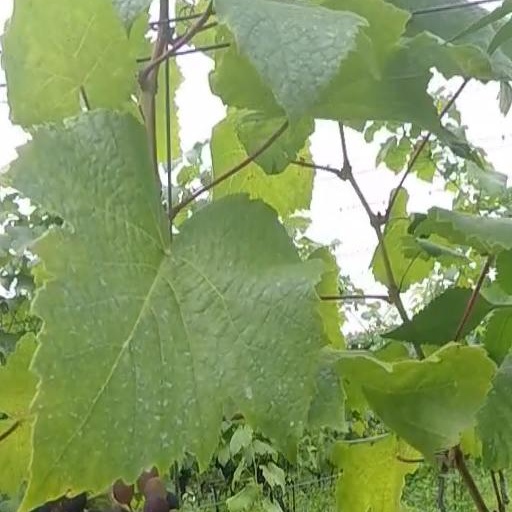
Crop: grape